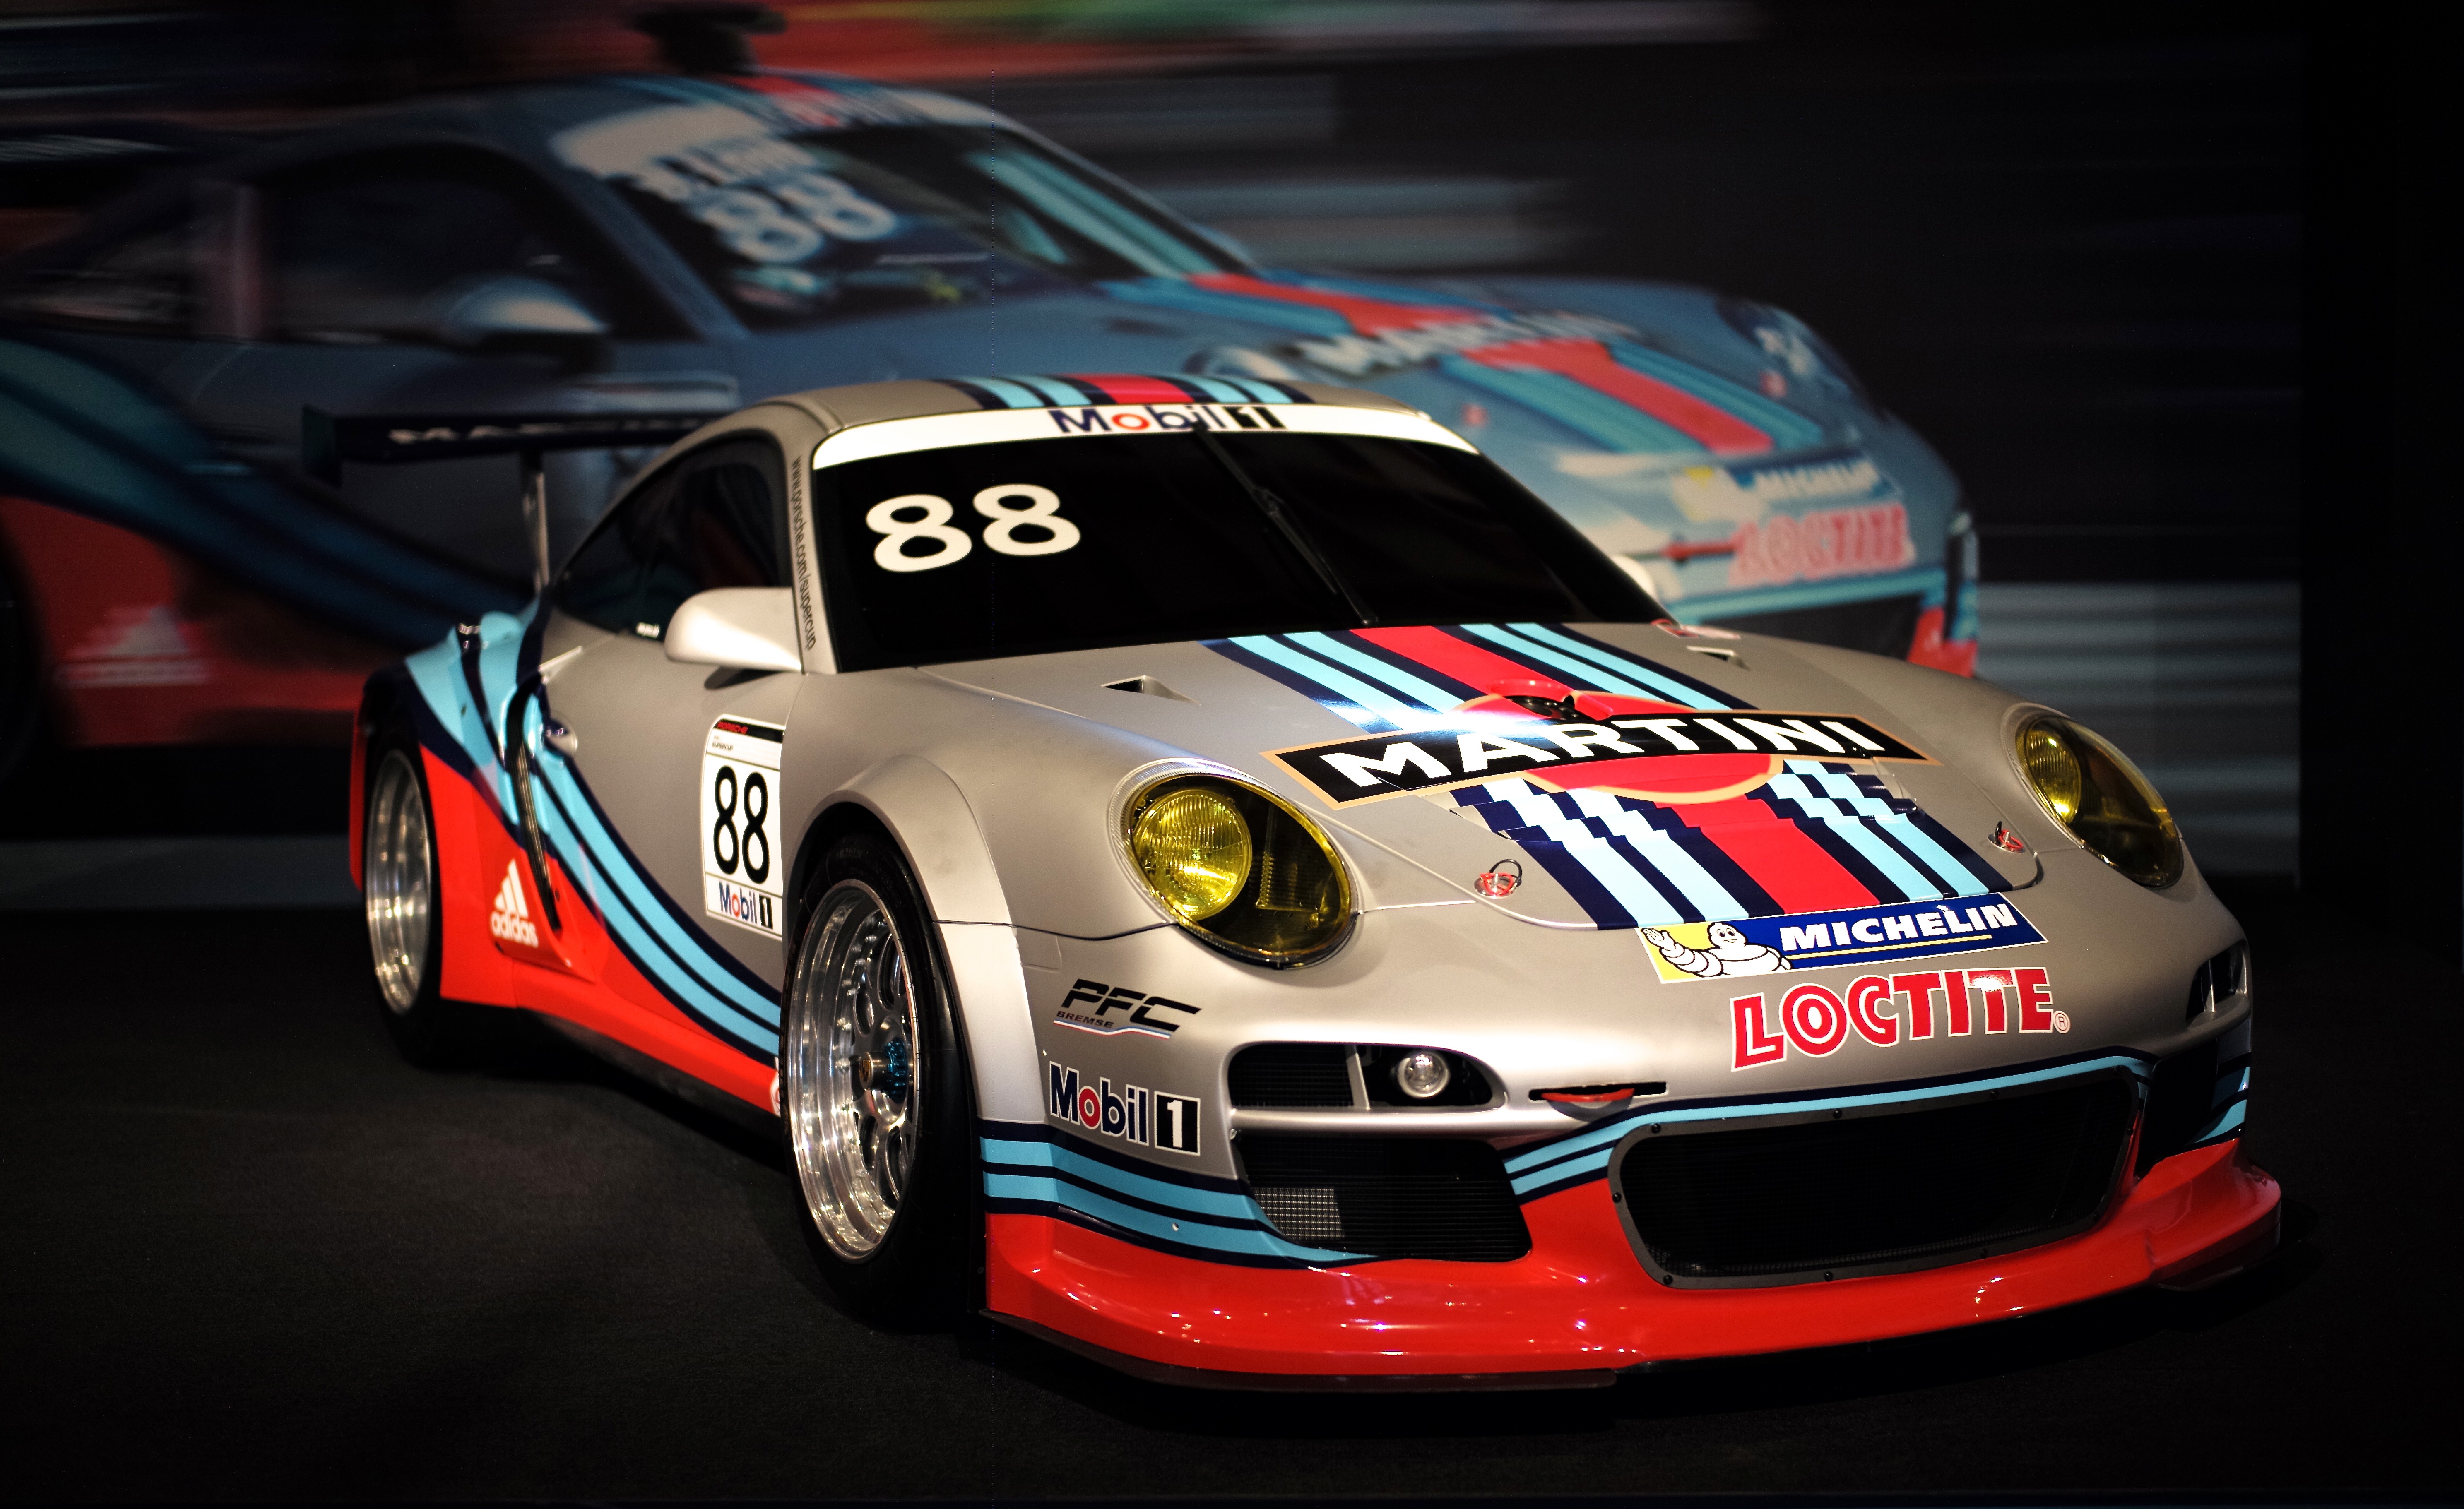
car, europe, vehicle, museum, sports car, supercar, holland, hague, netherlands, race track, porsche, louwman, leicam, summilux50f14, typ240, land vehicle, porsche 911, automobile make, automotive exterior, automotive design, luxury vehicle, performance car, porsche 959, ruf ctr, porsche 911 gt3, porsche 911 gt2